Midnight Club II

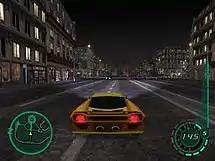
In-game screenshot of "Midnight Club II" in Paris.

Races (Career and Arcade) consist of a series of checkpoints, represented by columns of light. In most races, the order in which the checkpoints must be cleared is prescribed. In this case, a transparent, glowing arrow points to the next checkpoint. In a few other races, the checkpoints may be cleared in any order. In that case, the arrow spins randomly without pointing in any particular direction. It is up to the player which route to take from one checkpoint to the next. There are no artificial barriers in the game's open world environment that force the player to stay on a specific course. Any area that is drivable or jumpable in the free-roaming cruise mode between races may be used to get to the next checkpoint.